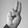
ASL letter: U